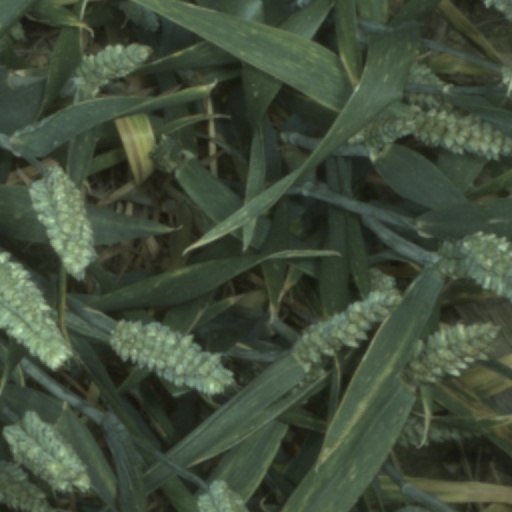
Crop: wheat